SS J. Pierpont Morgan

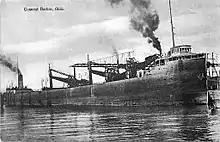
Early postcard of the "J. Pierpont Morgan"

The "J. Pierpont Morgan" was the Queen of the Lakes, when launched – i.e. the longest ship on the Great Lakes. She was Queen of the Lakes from April 12, 1906, to August 18, 1906. According to Mark L. Thompson, author of "Queen of the Lakes", she was the first of the "600-footers", a series of dozens of lake freighters built to her design. Thompson wrote that "the design of the "Morgan" represented a plateau of perfection in the endless evolution of the bulk freighter."